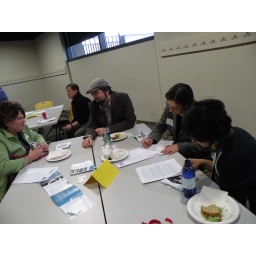
Adrienne Smith and staff from Living Arts sign paper work for the semester in detroit internship